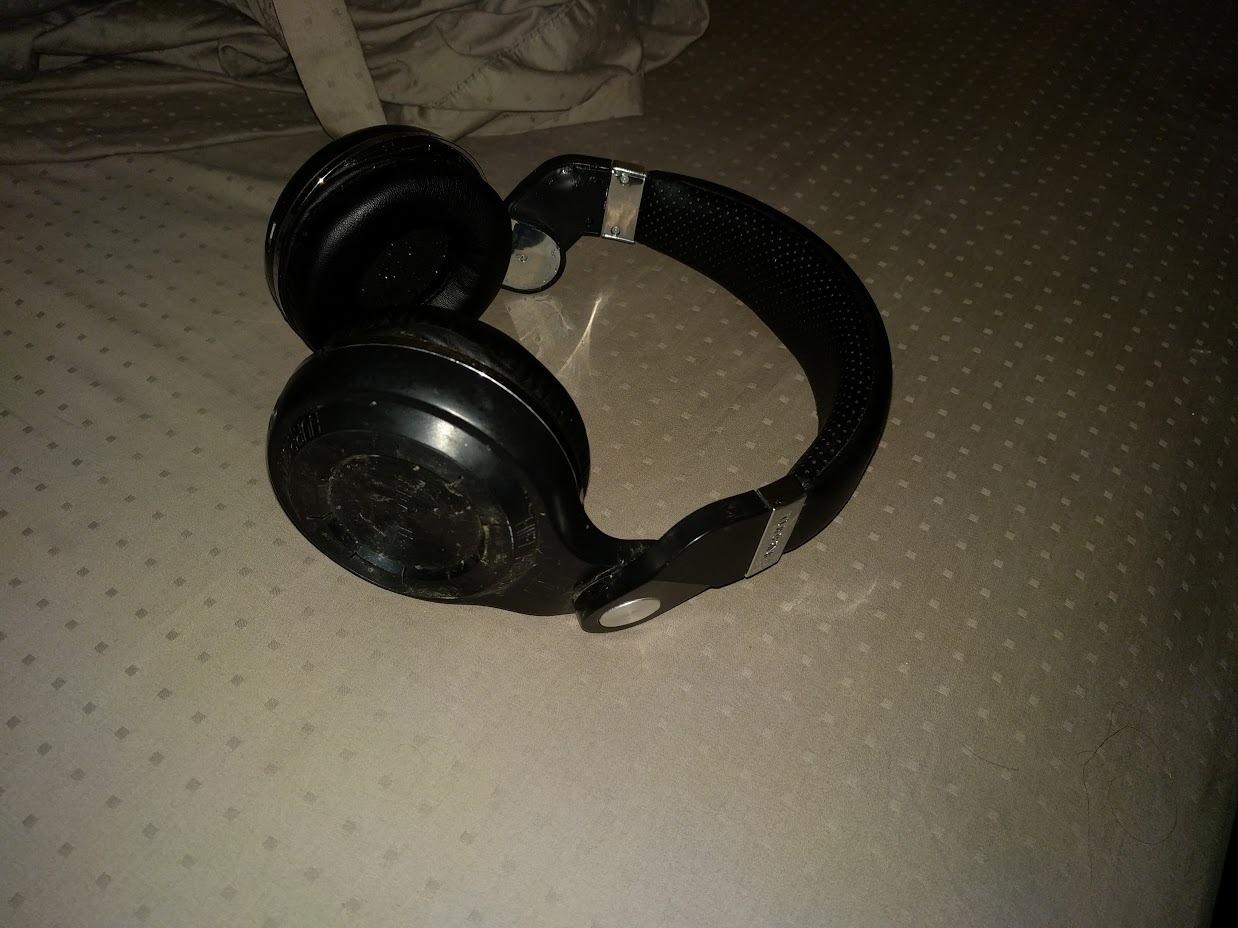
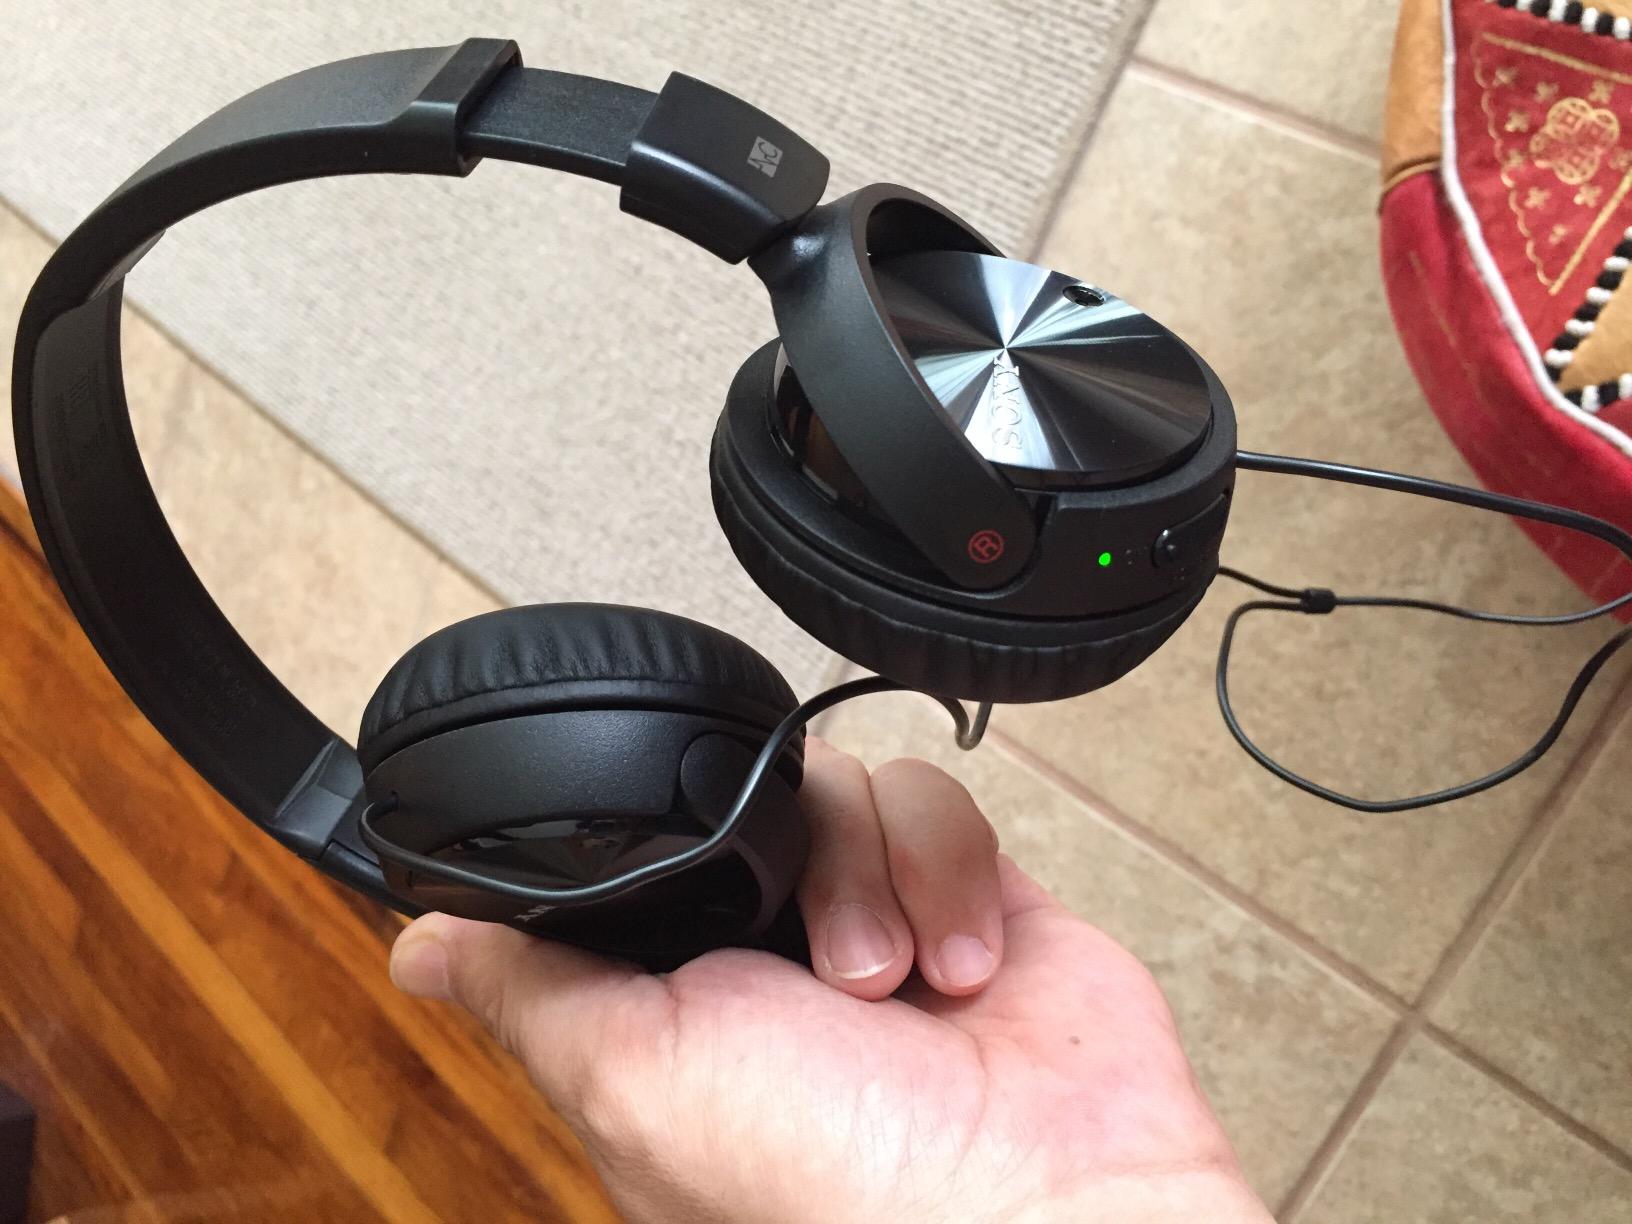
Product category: headphones
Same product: no